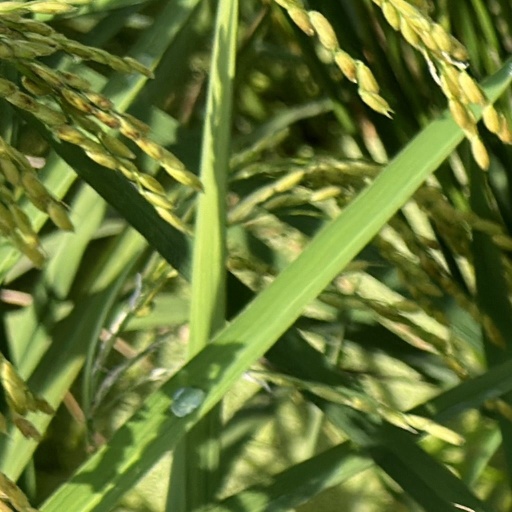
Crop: rice